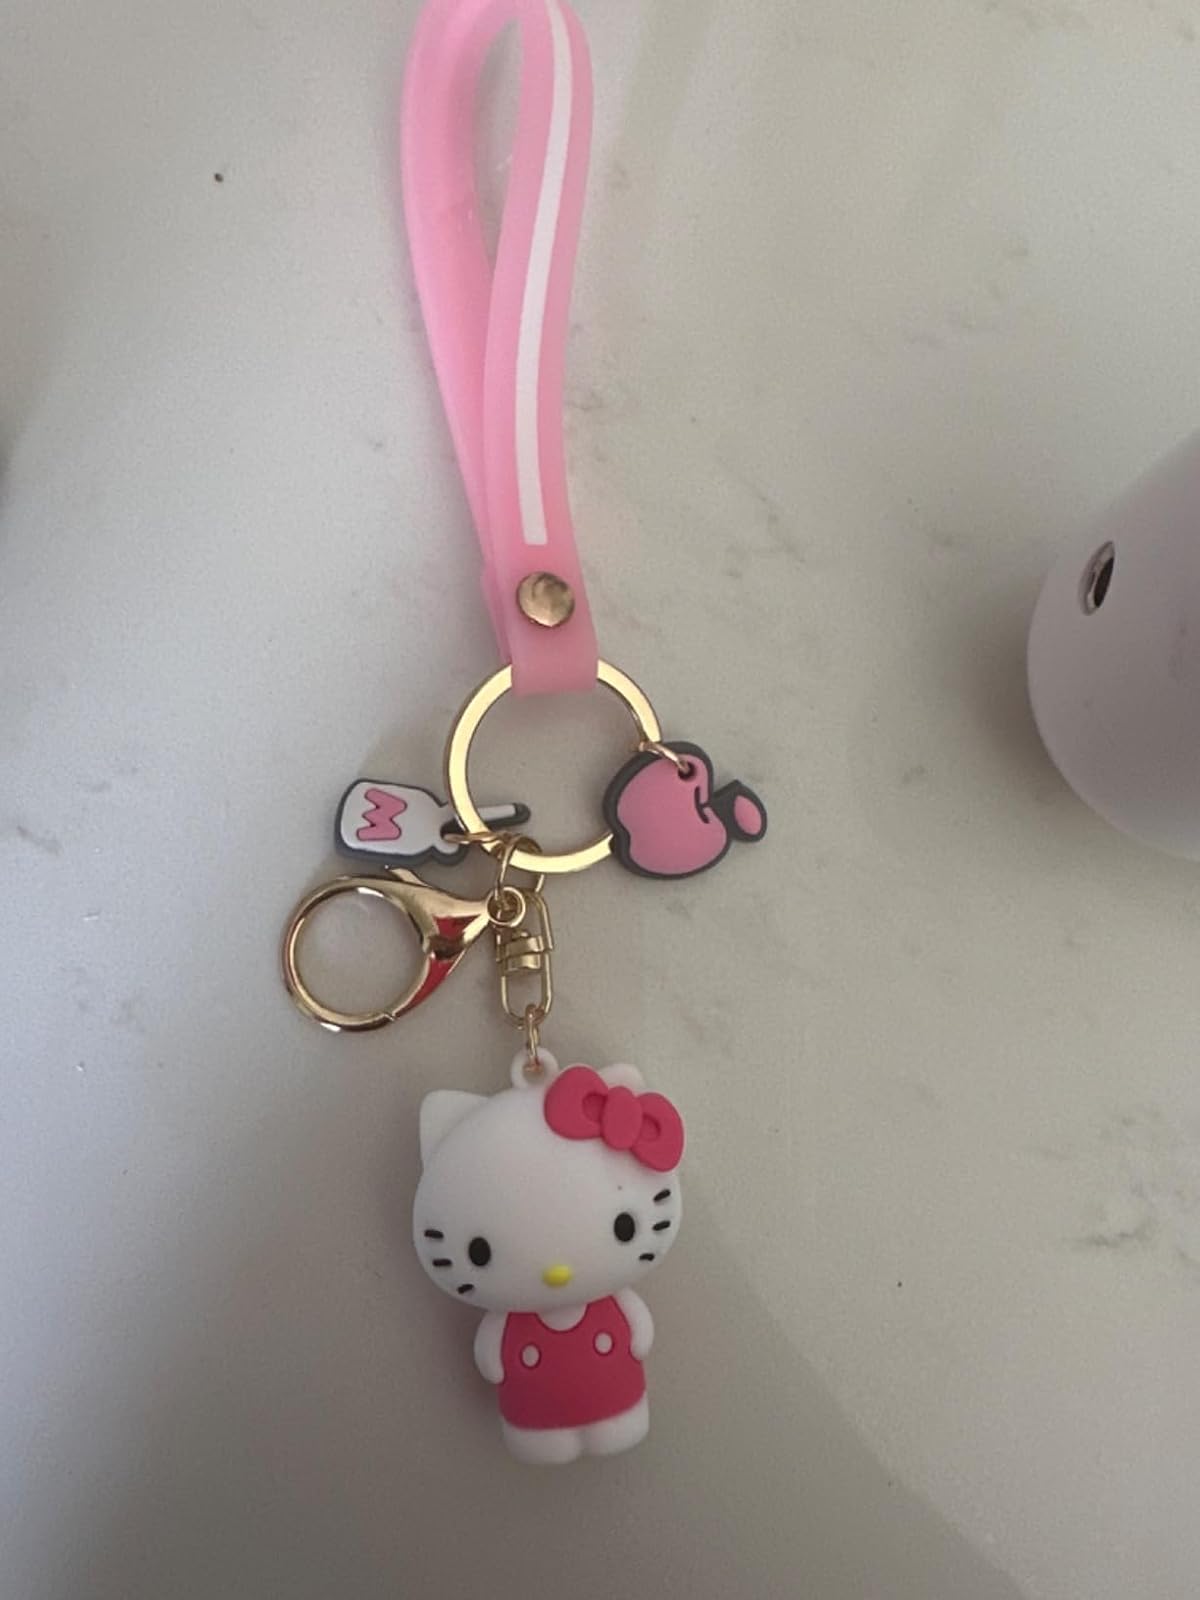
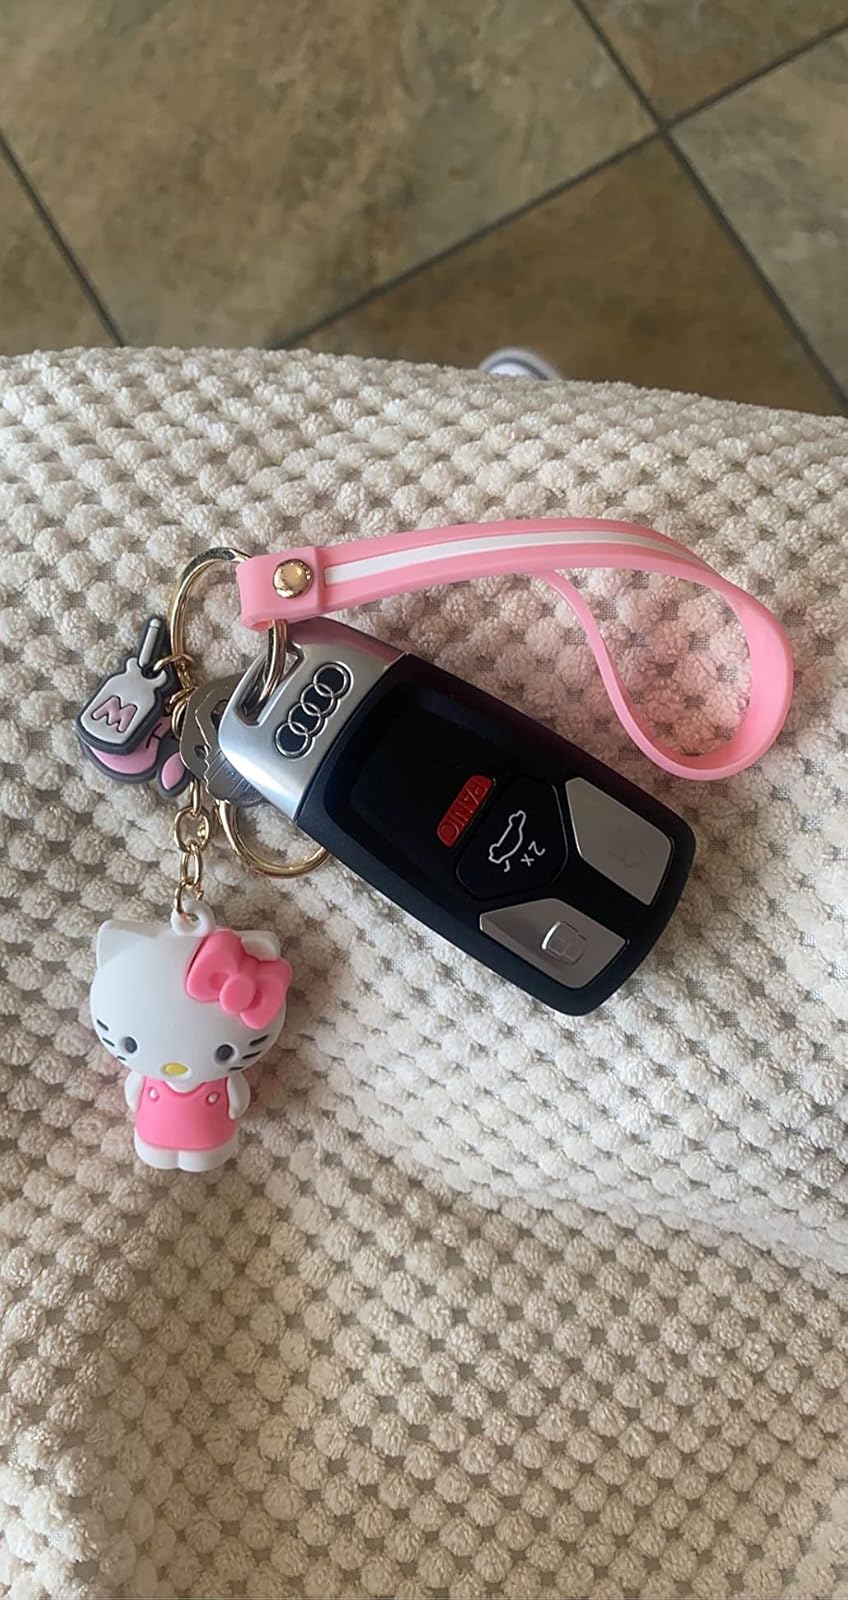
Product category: accessories_keychain
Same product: yes